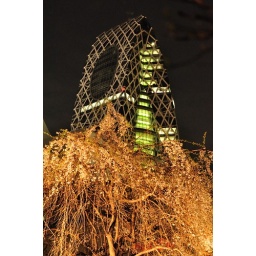
still not in full bloom, yet.no, this tree seemed to be peaked out. I can see the green leaves.sorry.